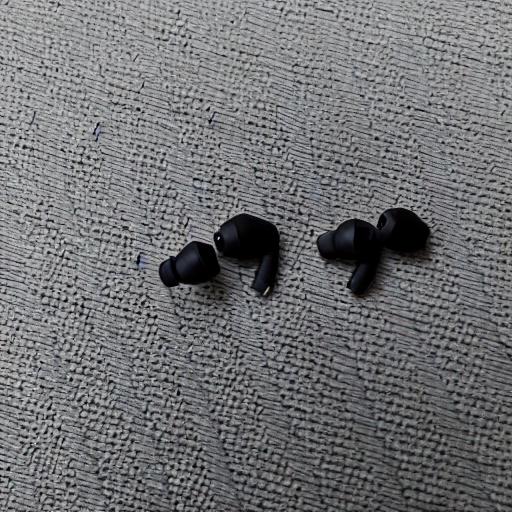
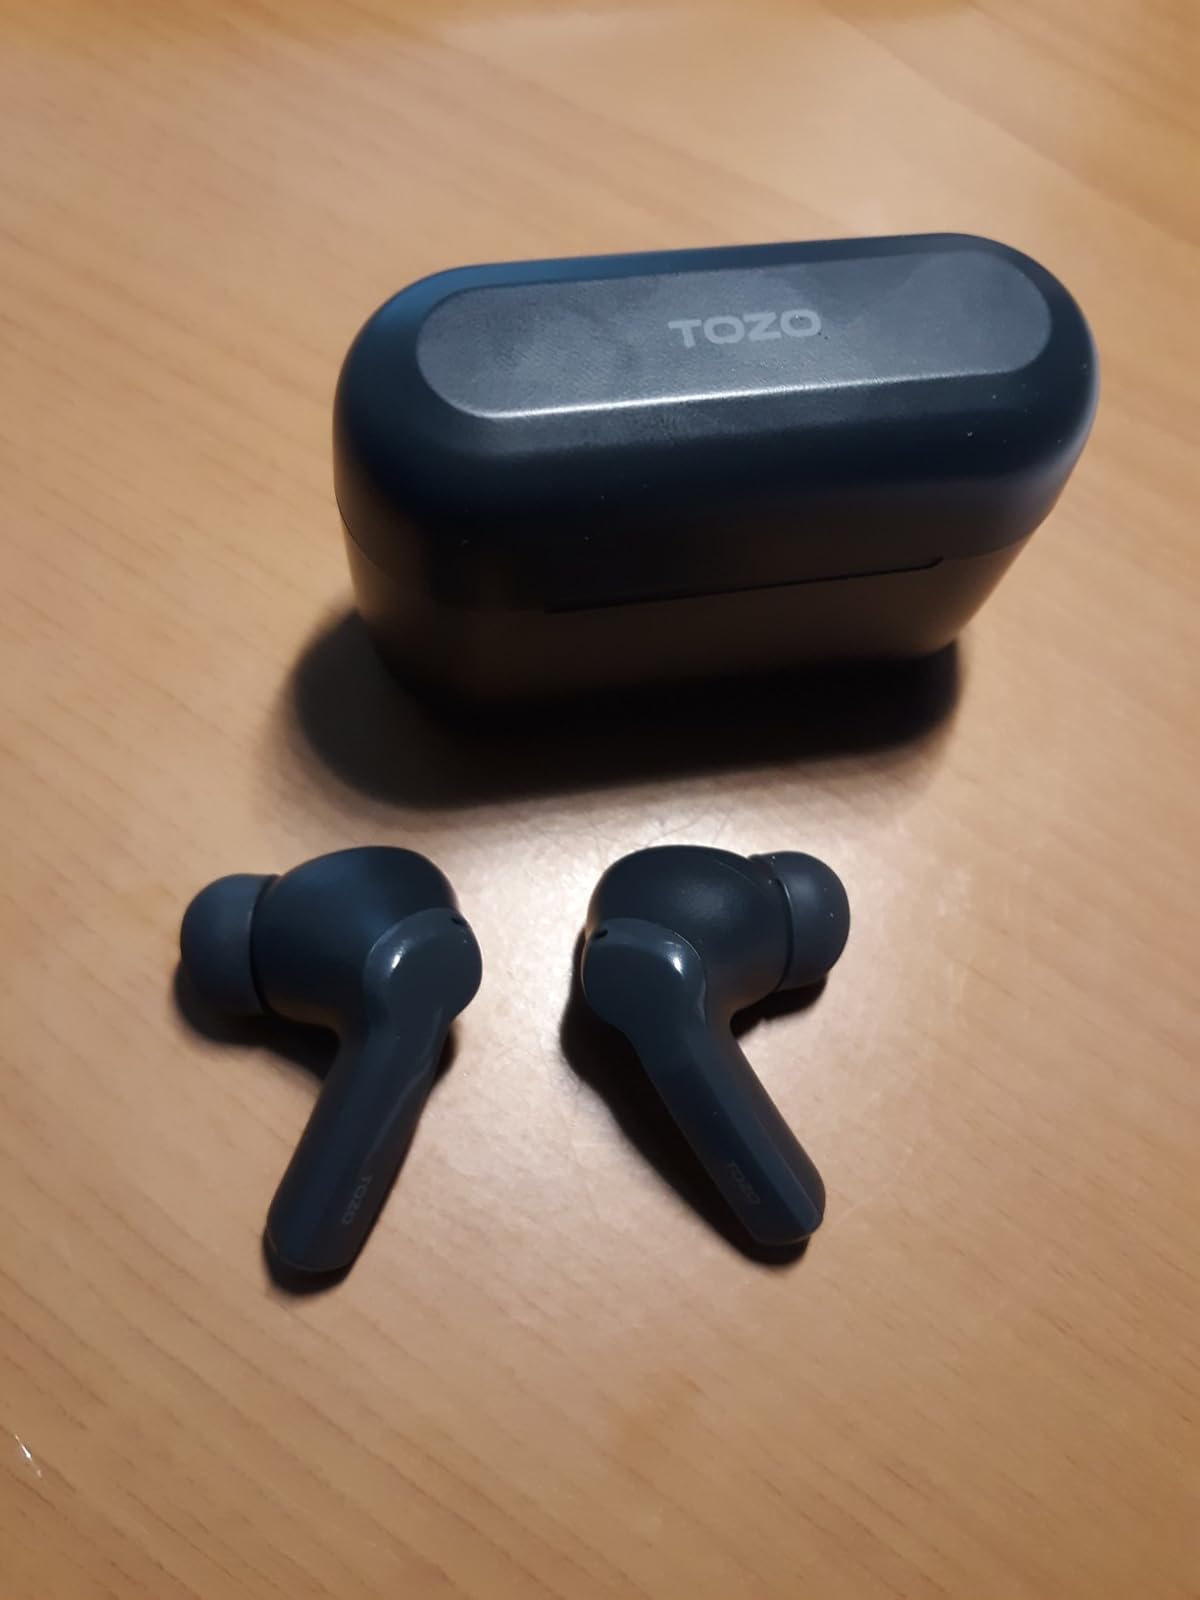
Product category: earbuds
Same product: no